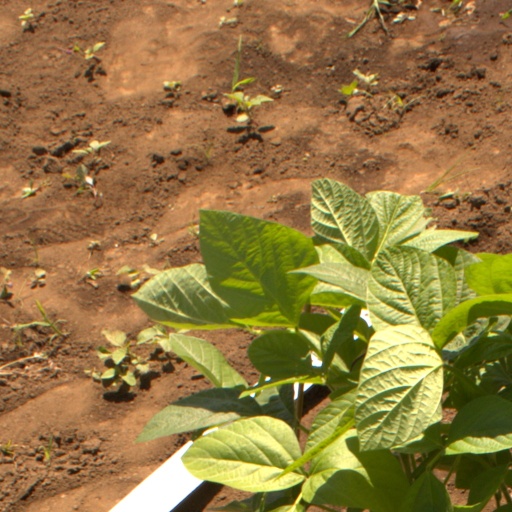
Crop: soybean